Battle of Cape Esperance

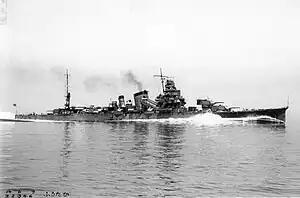
Heavy cruiser "Furutaka"

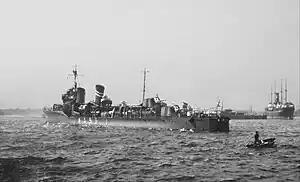
"Fubuki"-class destroyer

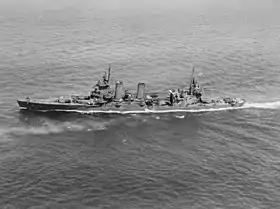
Heavy cruiser "San Francisco"

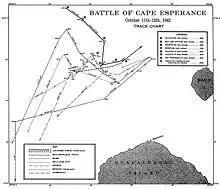
U.S. Navy track chart of the battle accurately depicts the movements of the U.S. ships (lower tracks) but not the Japanese ship tracks (upper, darker line).

At 23:00, the "San Francisco" aircraft spotted Jōjima's force off Guadalcanal and reported it to Scott. Scott, believing more Japanese ships were likely still on the way, continued his course towards the west side of Savo Island. At 23:33, Scott ordered his column to turn towards the southwest to a heading of 230°. All of Scott's ships understood the order as a column movement except Scott's own ship, "San Francisco". As the three lead U.S. destroyers executed the column movement, "San Francisco" turned simultaneously. "Boise"—following immediately behind—followed "San Francisco", thereby throwing the three van destroyers out of formation.